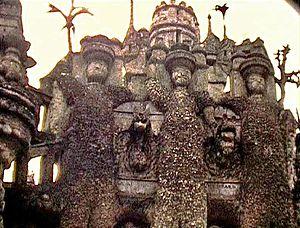
Le Palais Idéal du Facteur Cheval, photogramme du film de Bruno Montpied, 1981
Bruno Montpied est un écrivain, peintre, cinéaste, chercheur et médiateur de l’art brut et des arts spontanés, né en 1954 à Boulogne-Billancourt.